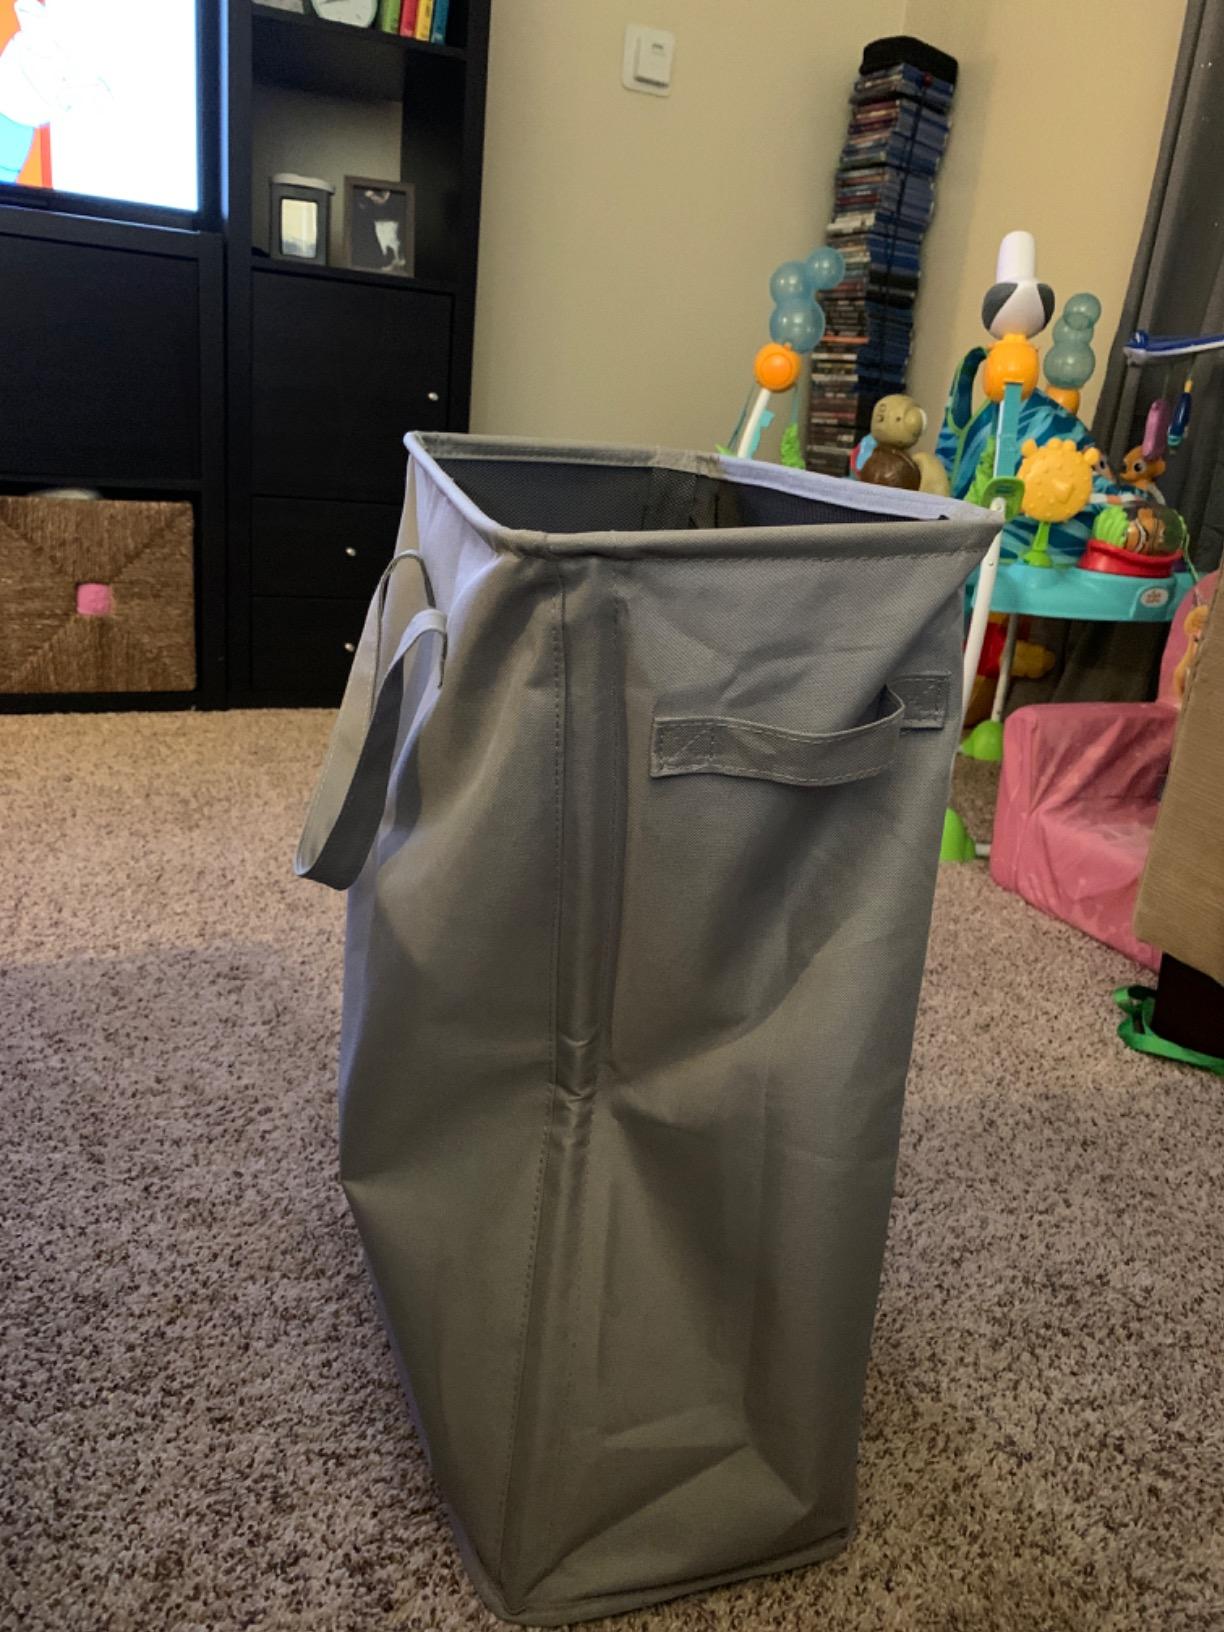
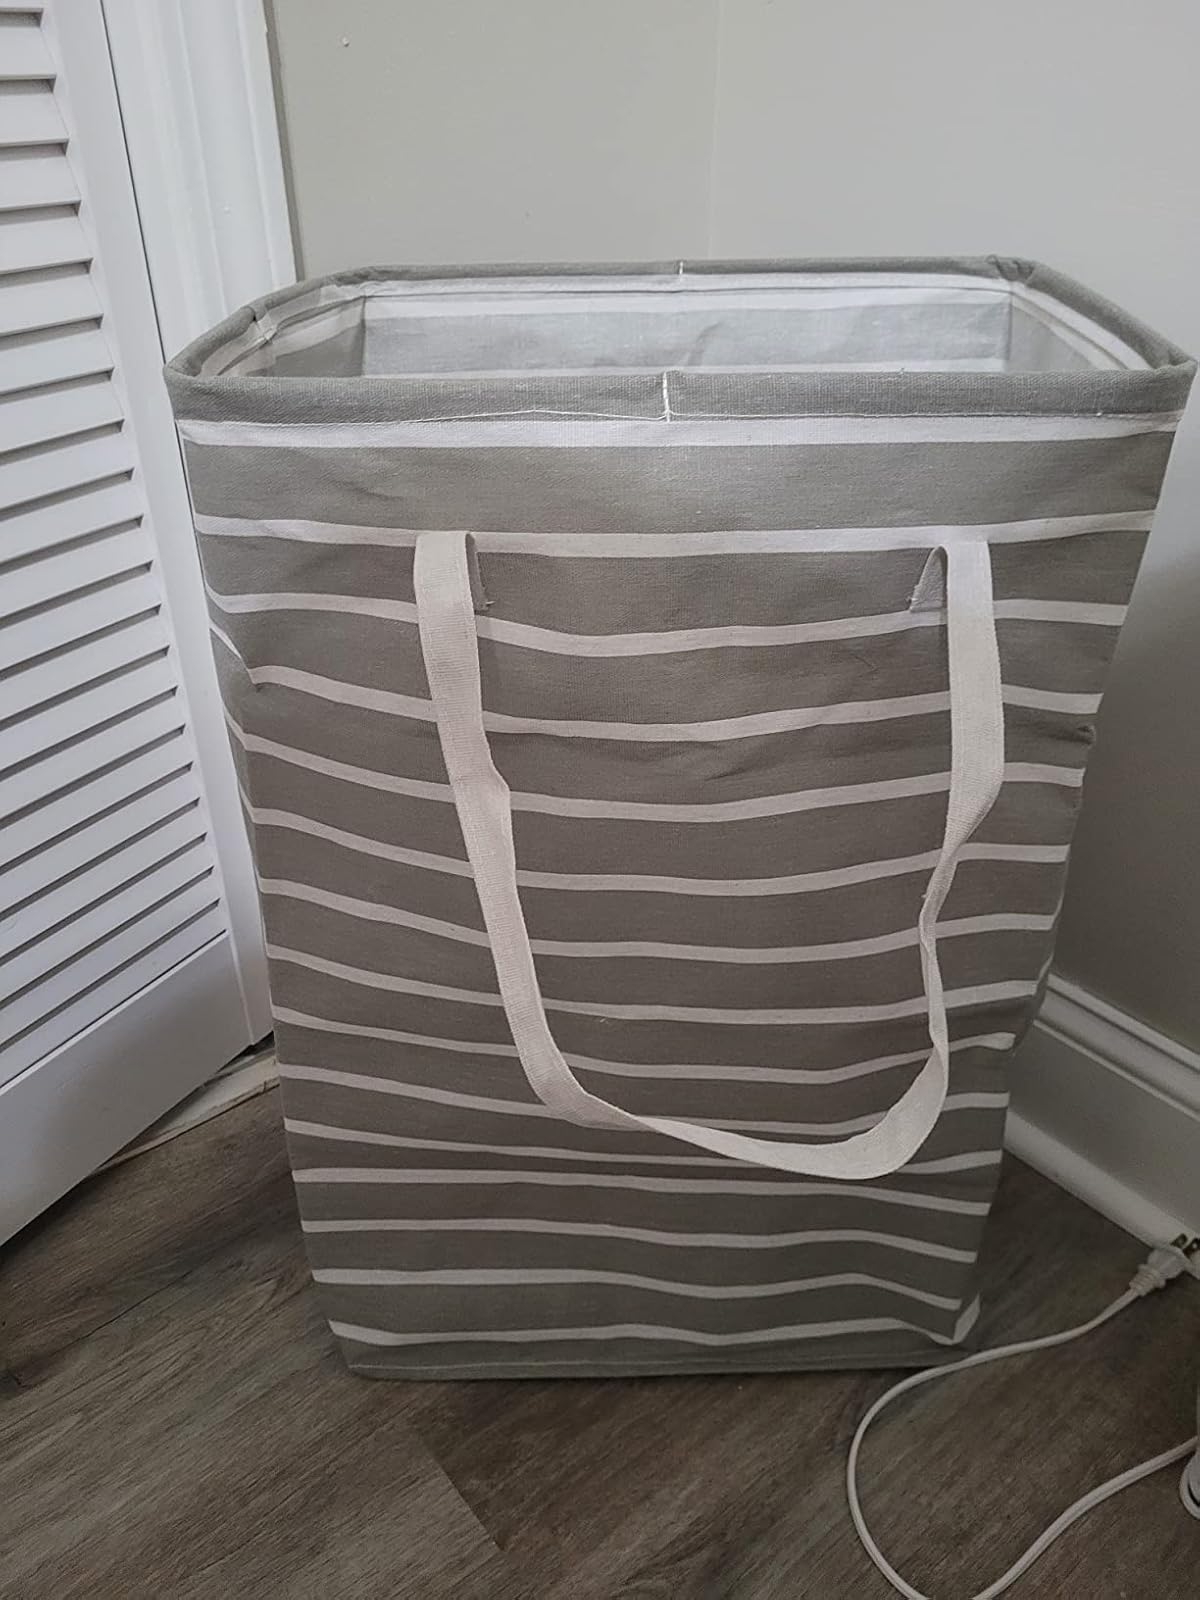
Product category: items_hamper
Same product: no